Mount Pleasant Square

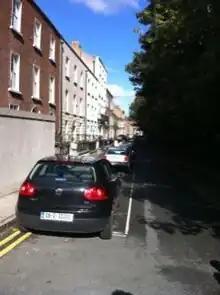
The west side of Mount Pleasant Square.

Most of the houses are two-storey over basements that are below ground level. Many of the gardens have now been shortened to accommodate mews buildings. There is a lot of variation in individual house construction, as the plot sizes are not uniform.